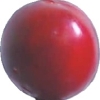
Label: cherry_wax_red